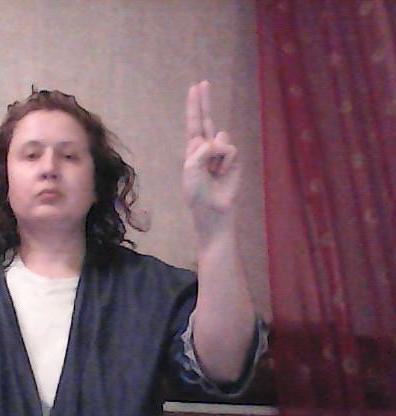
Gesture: two_up